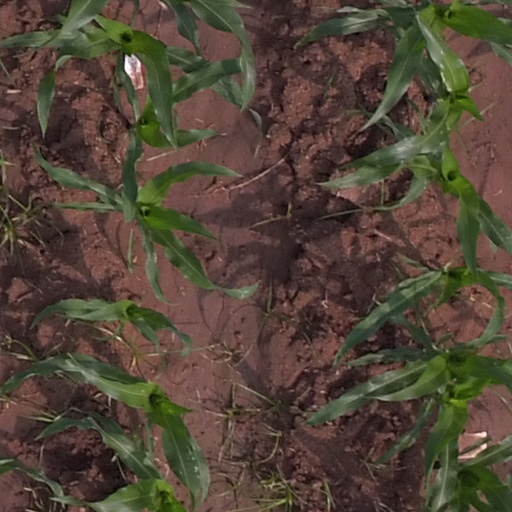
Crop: maize; corn